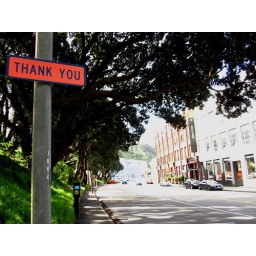
A street sign in Wellington. What a polite and friendly place!